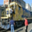
Label: train